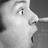
Emotion: surprise